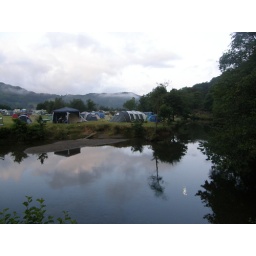
Not many out of the sleeping bags at this early hour. That's a reflection of the moon in the water.